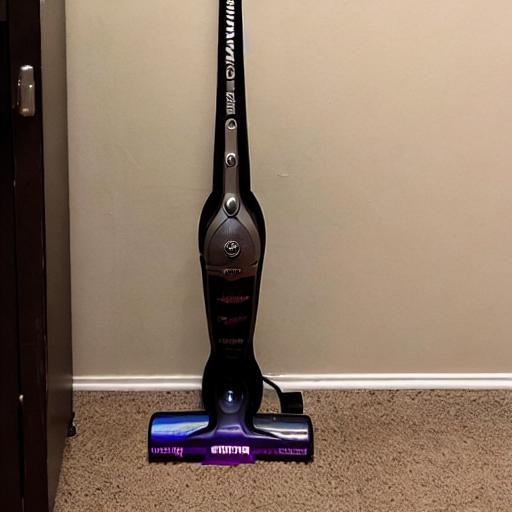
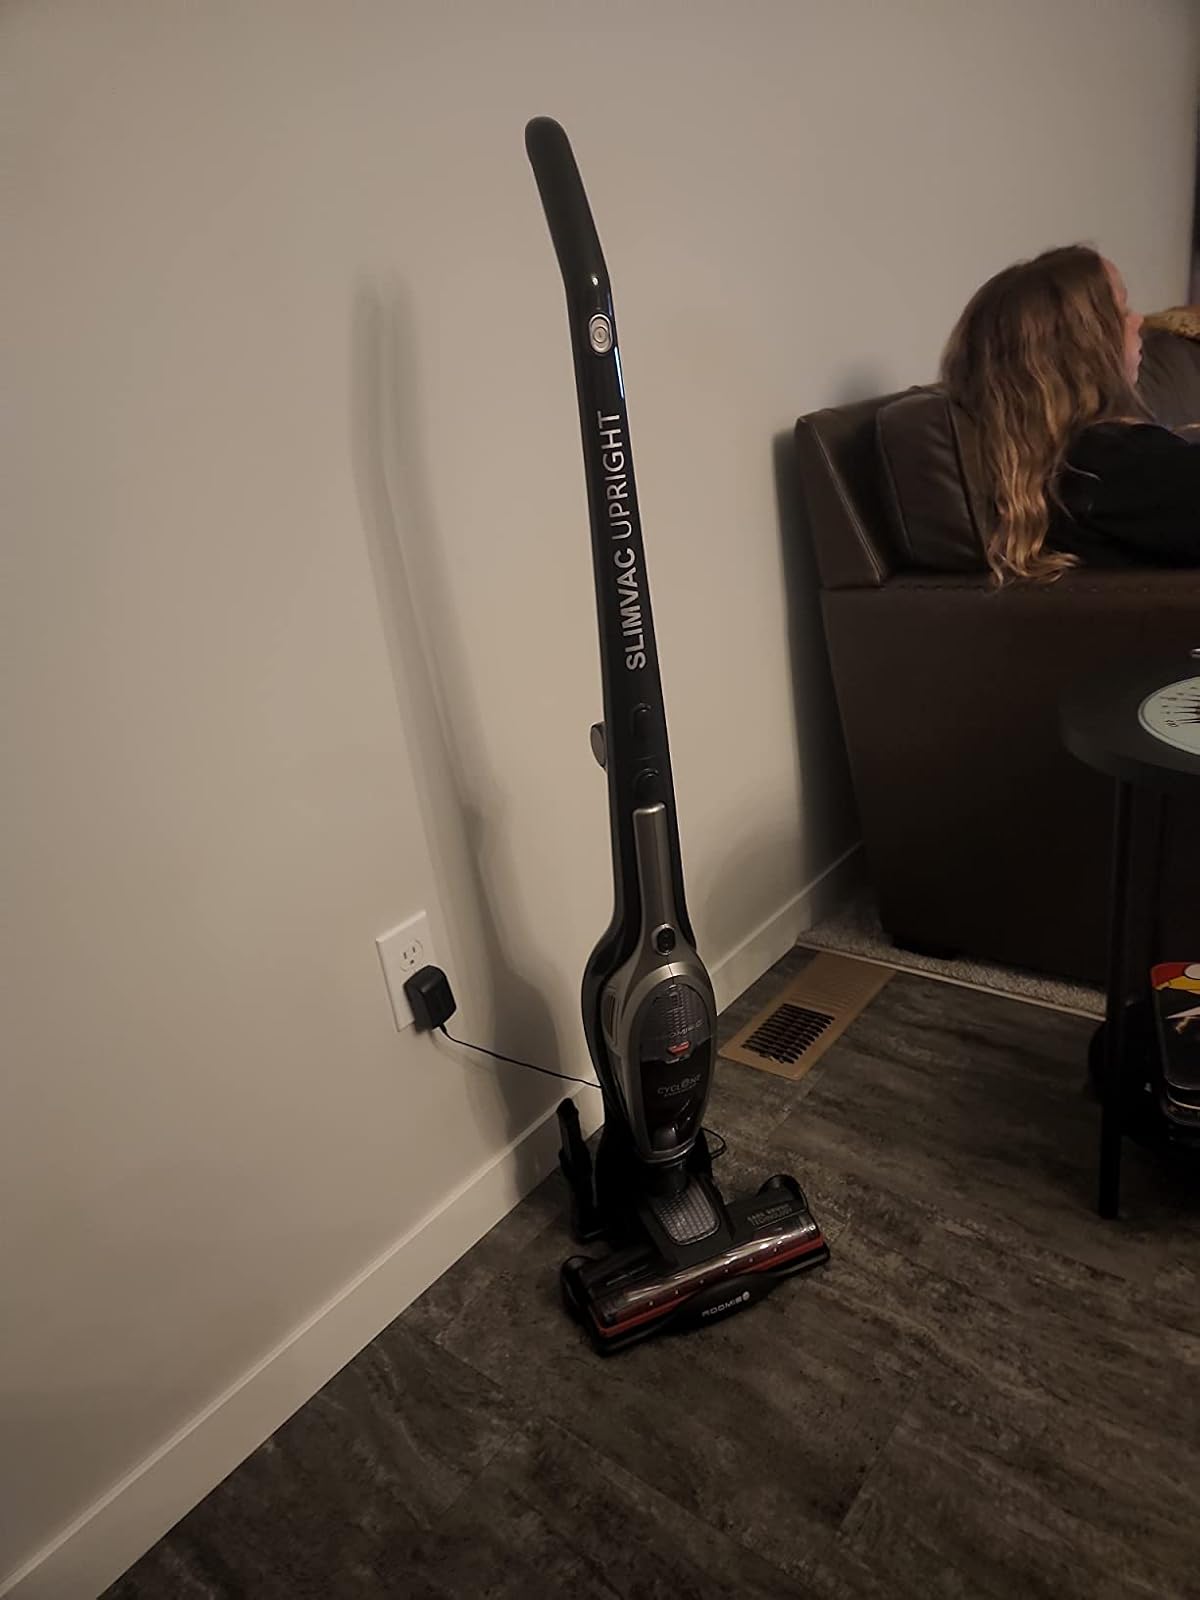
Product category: items_vacuum
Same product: no